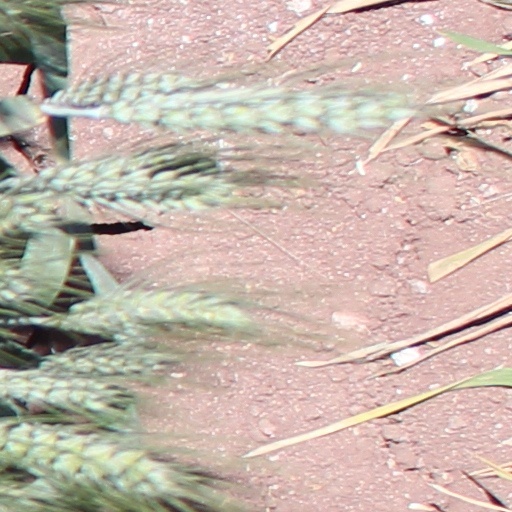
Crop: wheat